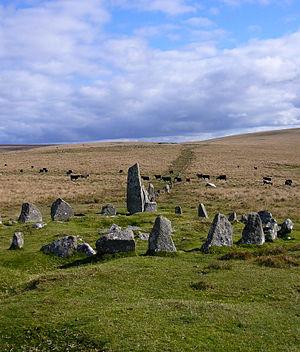
Cette liste non exhaustive recense les principaux sites mégalithiques du Devon.